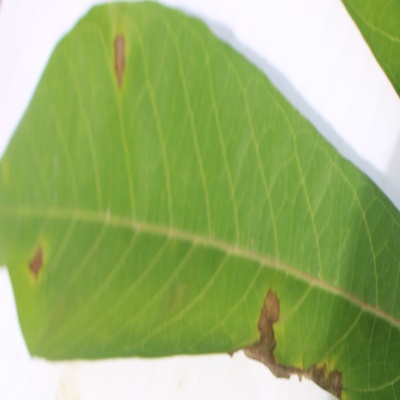
Crop: Cassava
Condition: brown spot